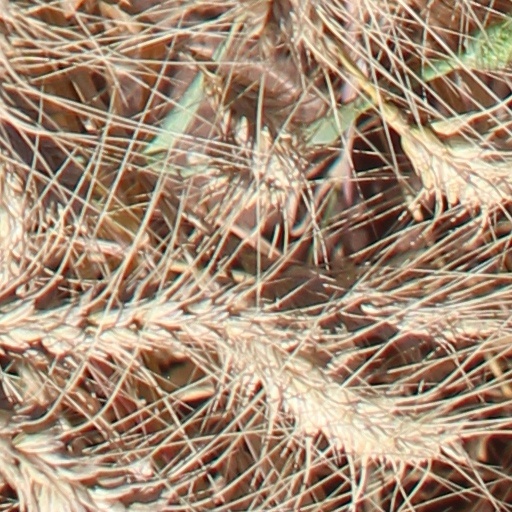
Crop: wheat